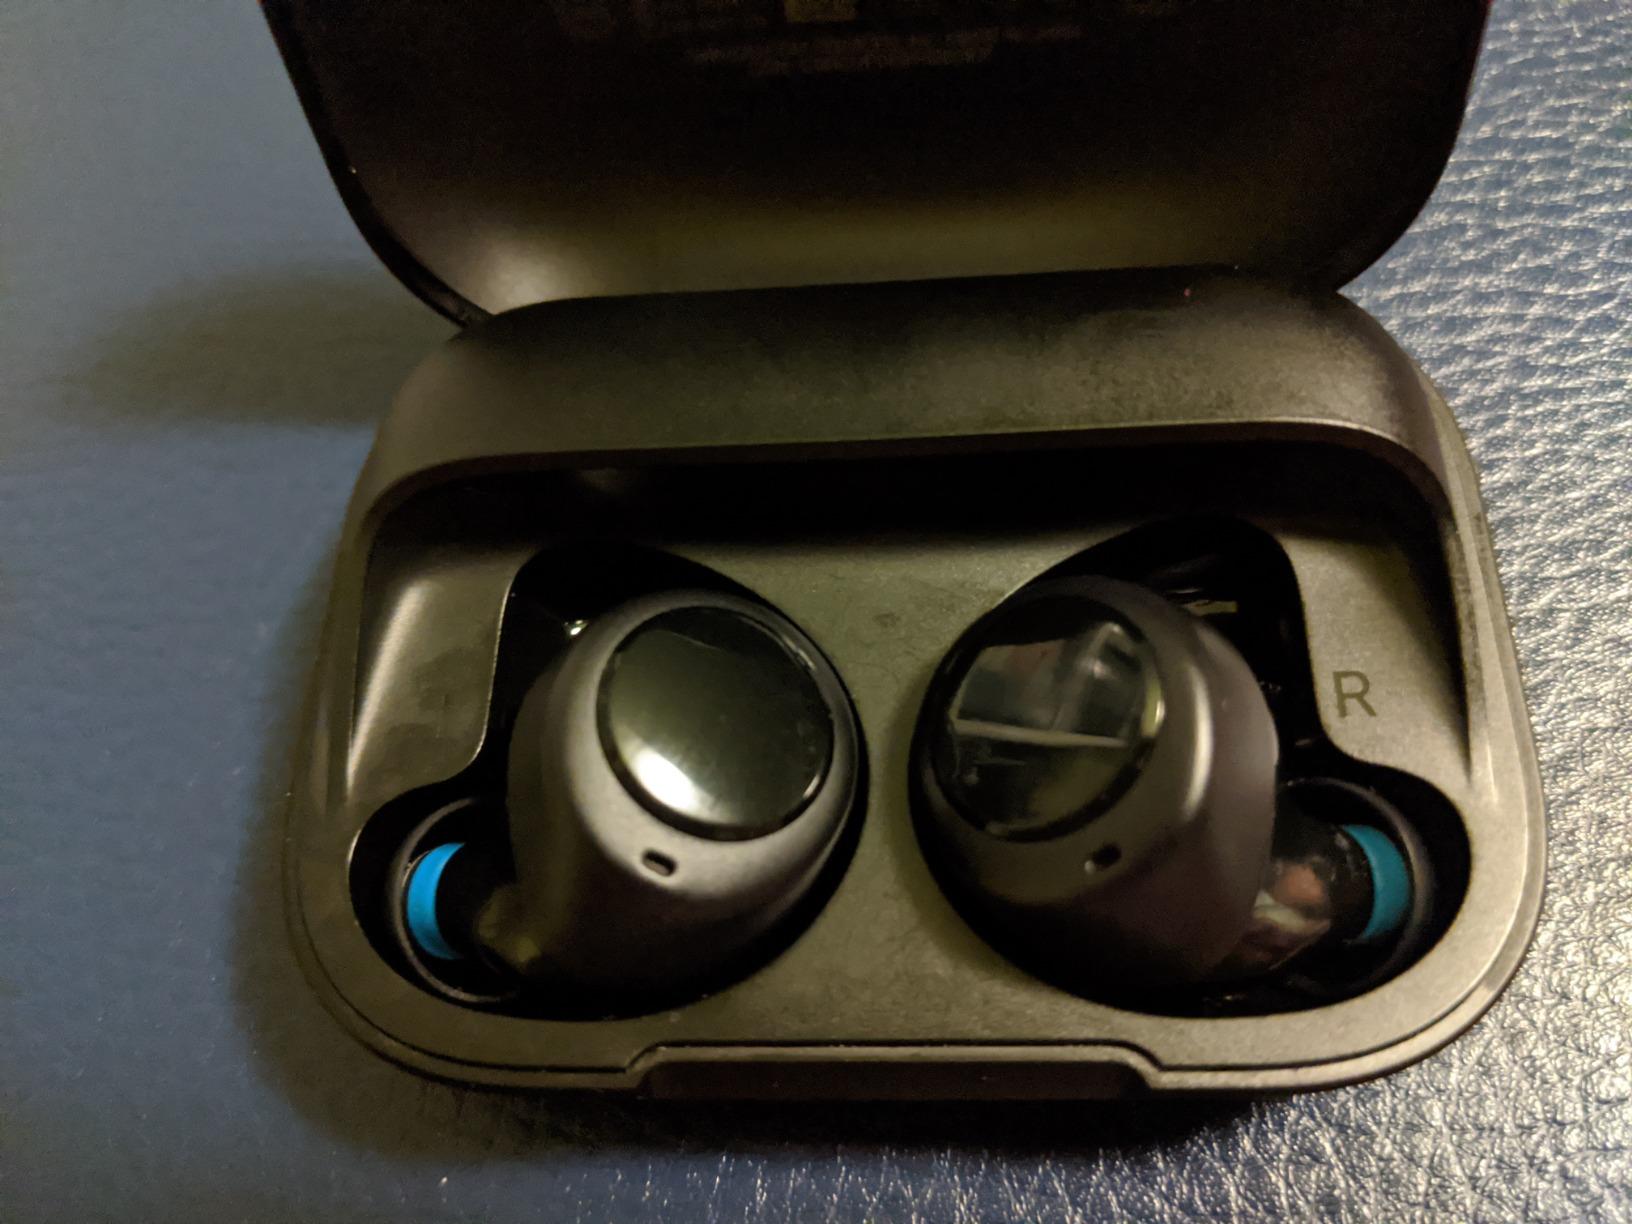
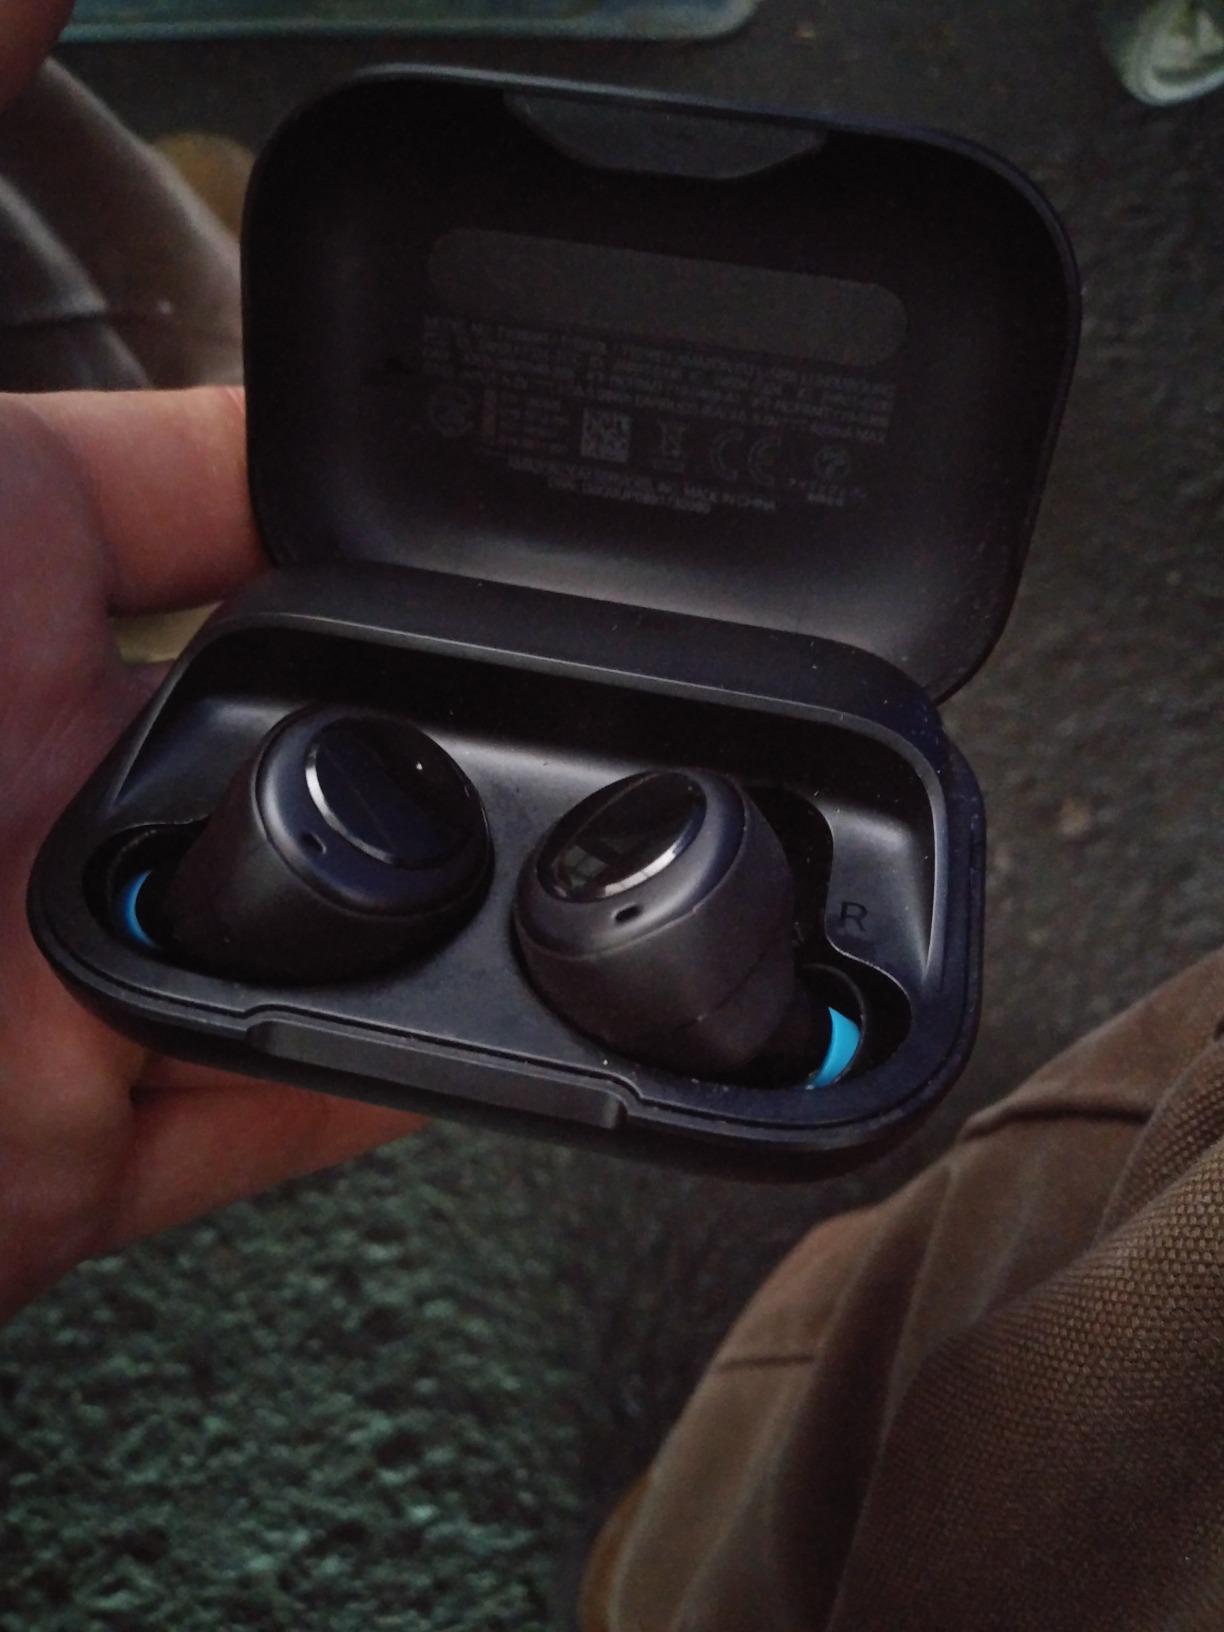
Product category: earbuds
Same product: yes